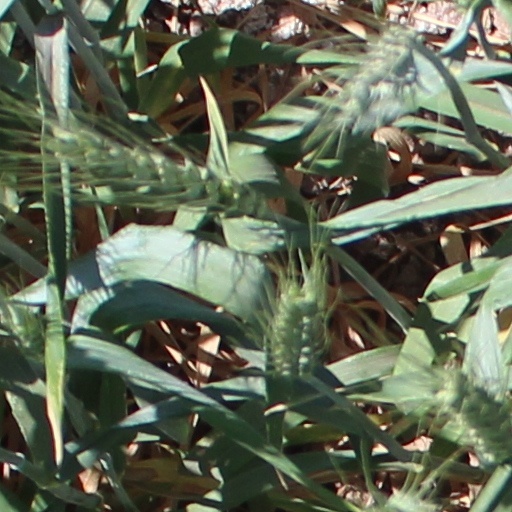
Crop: wheat